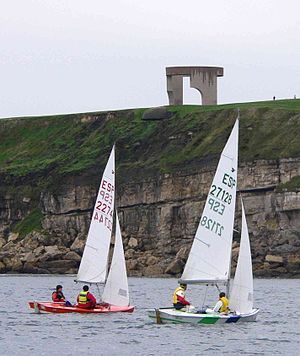
Snipe
Snipe i Spanien
En Snipe er en lille tomands sejljolle, der blev designet af William F. Crosby i 1931. Bådens klassetegn er silhetten af en bekkasin, og dette har givet den sit navn, da snipe er det engelske navn for bekkasin. Der sejles Snipe i 26 forskellige lande, og i hele verden er der blevet konstrueret mere end 30.000 Snipes.